Keyboard tablature

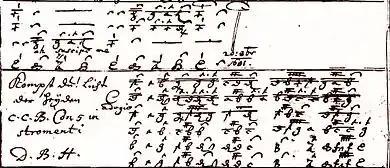
An example: Dieterich Buxtehude's "O dulcis Jesu" (BuxWV 83) in full score using tablature

Keyboard tablature is a form of musical notation for keyboard instruments. Widely used in some parts of Europe from the 15th century, it co-existed with, and was eventually replaced by modern staff notation in the 18th century. The defining characteristic of the best known type, German organ tablature, is the use of letters to indicate pitch (with added stems or loops to indicate accidentals) as well as beams for rhythm. Spain and Portugal used a slightly different cipher tablature, called cifra.